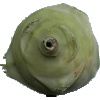
Label: Kohlrabi 1